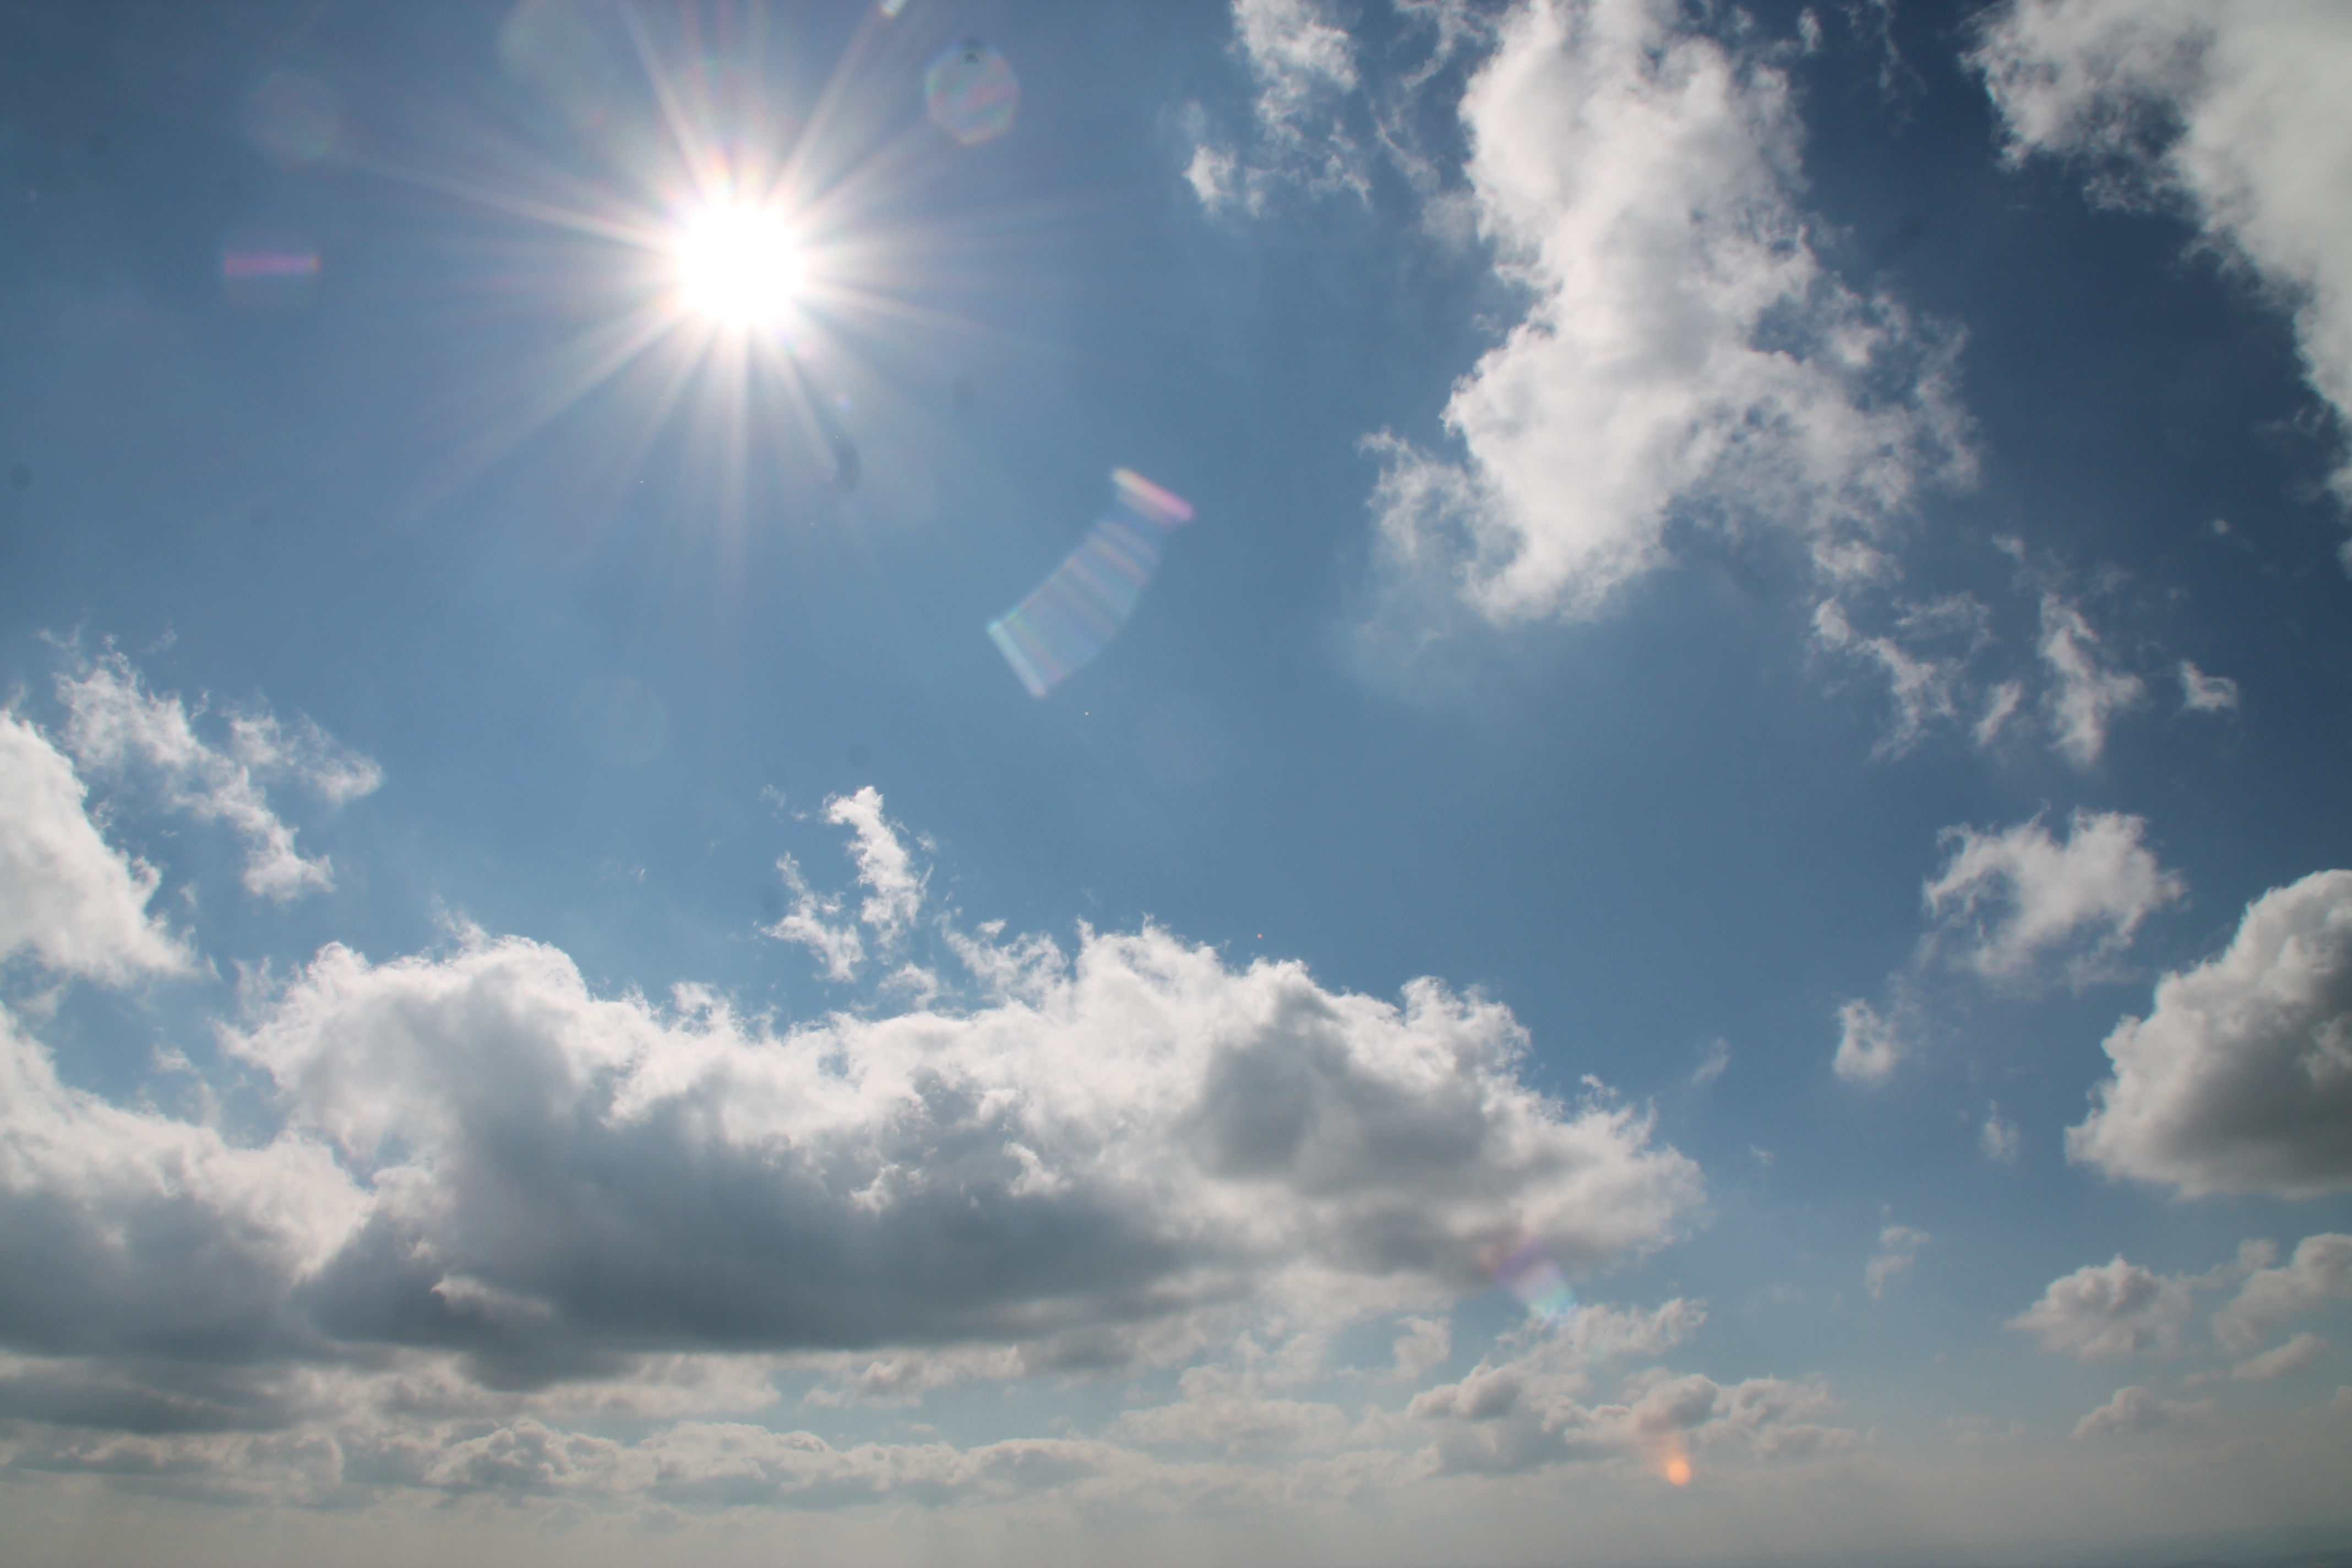
horizon, cloud, sky, sun, sunlight, atmosphere, daytime, cumulus, clouds, astronomical object, meteorological phenomenon, atmosphere of earth